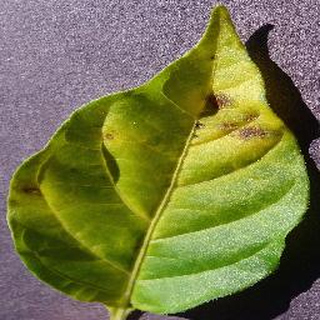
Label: bell_pepper_bacterial_spot